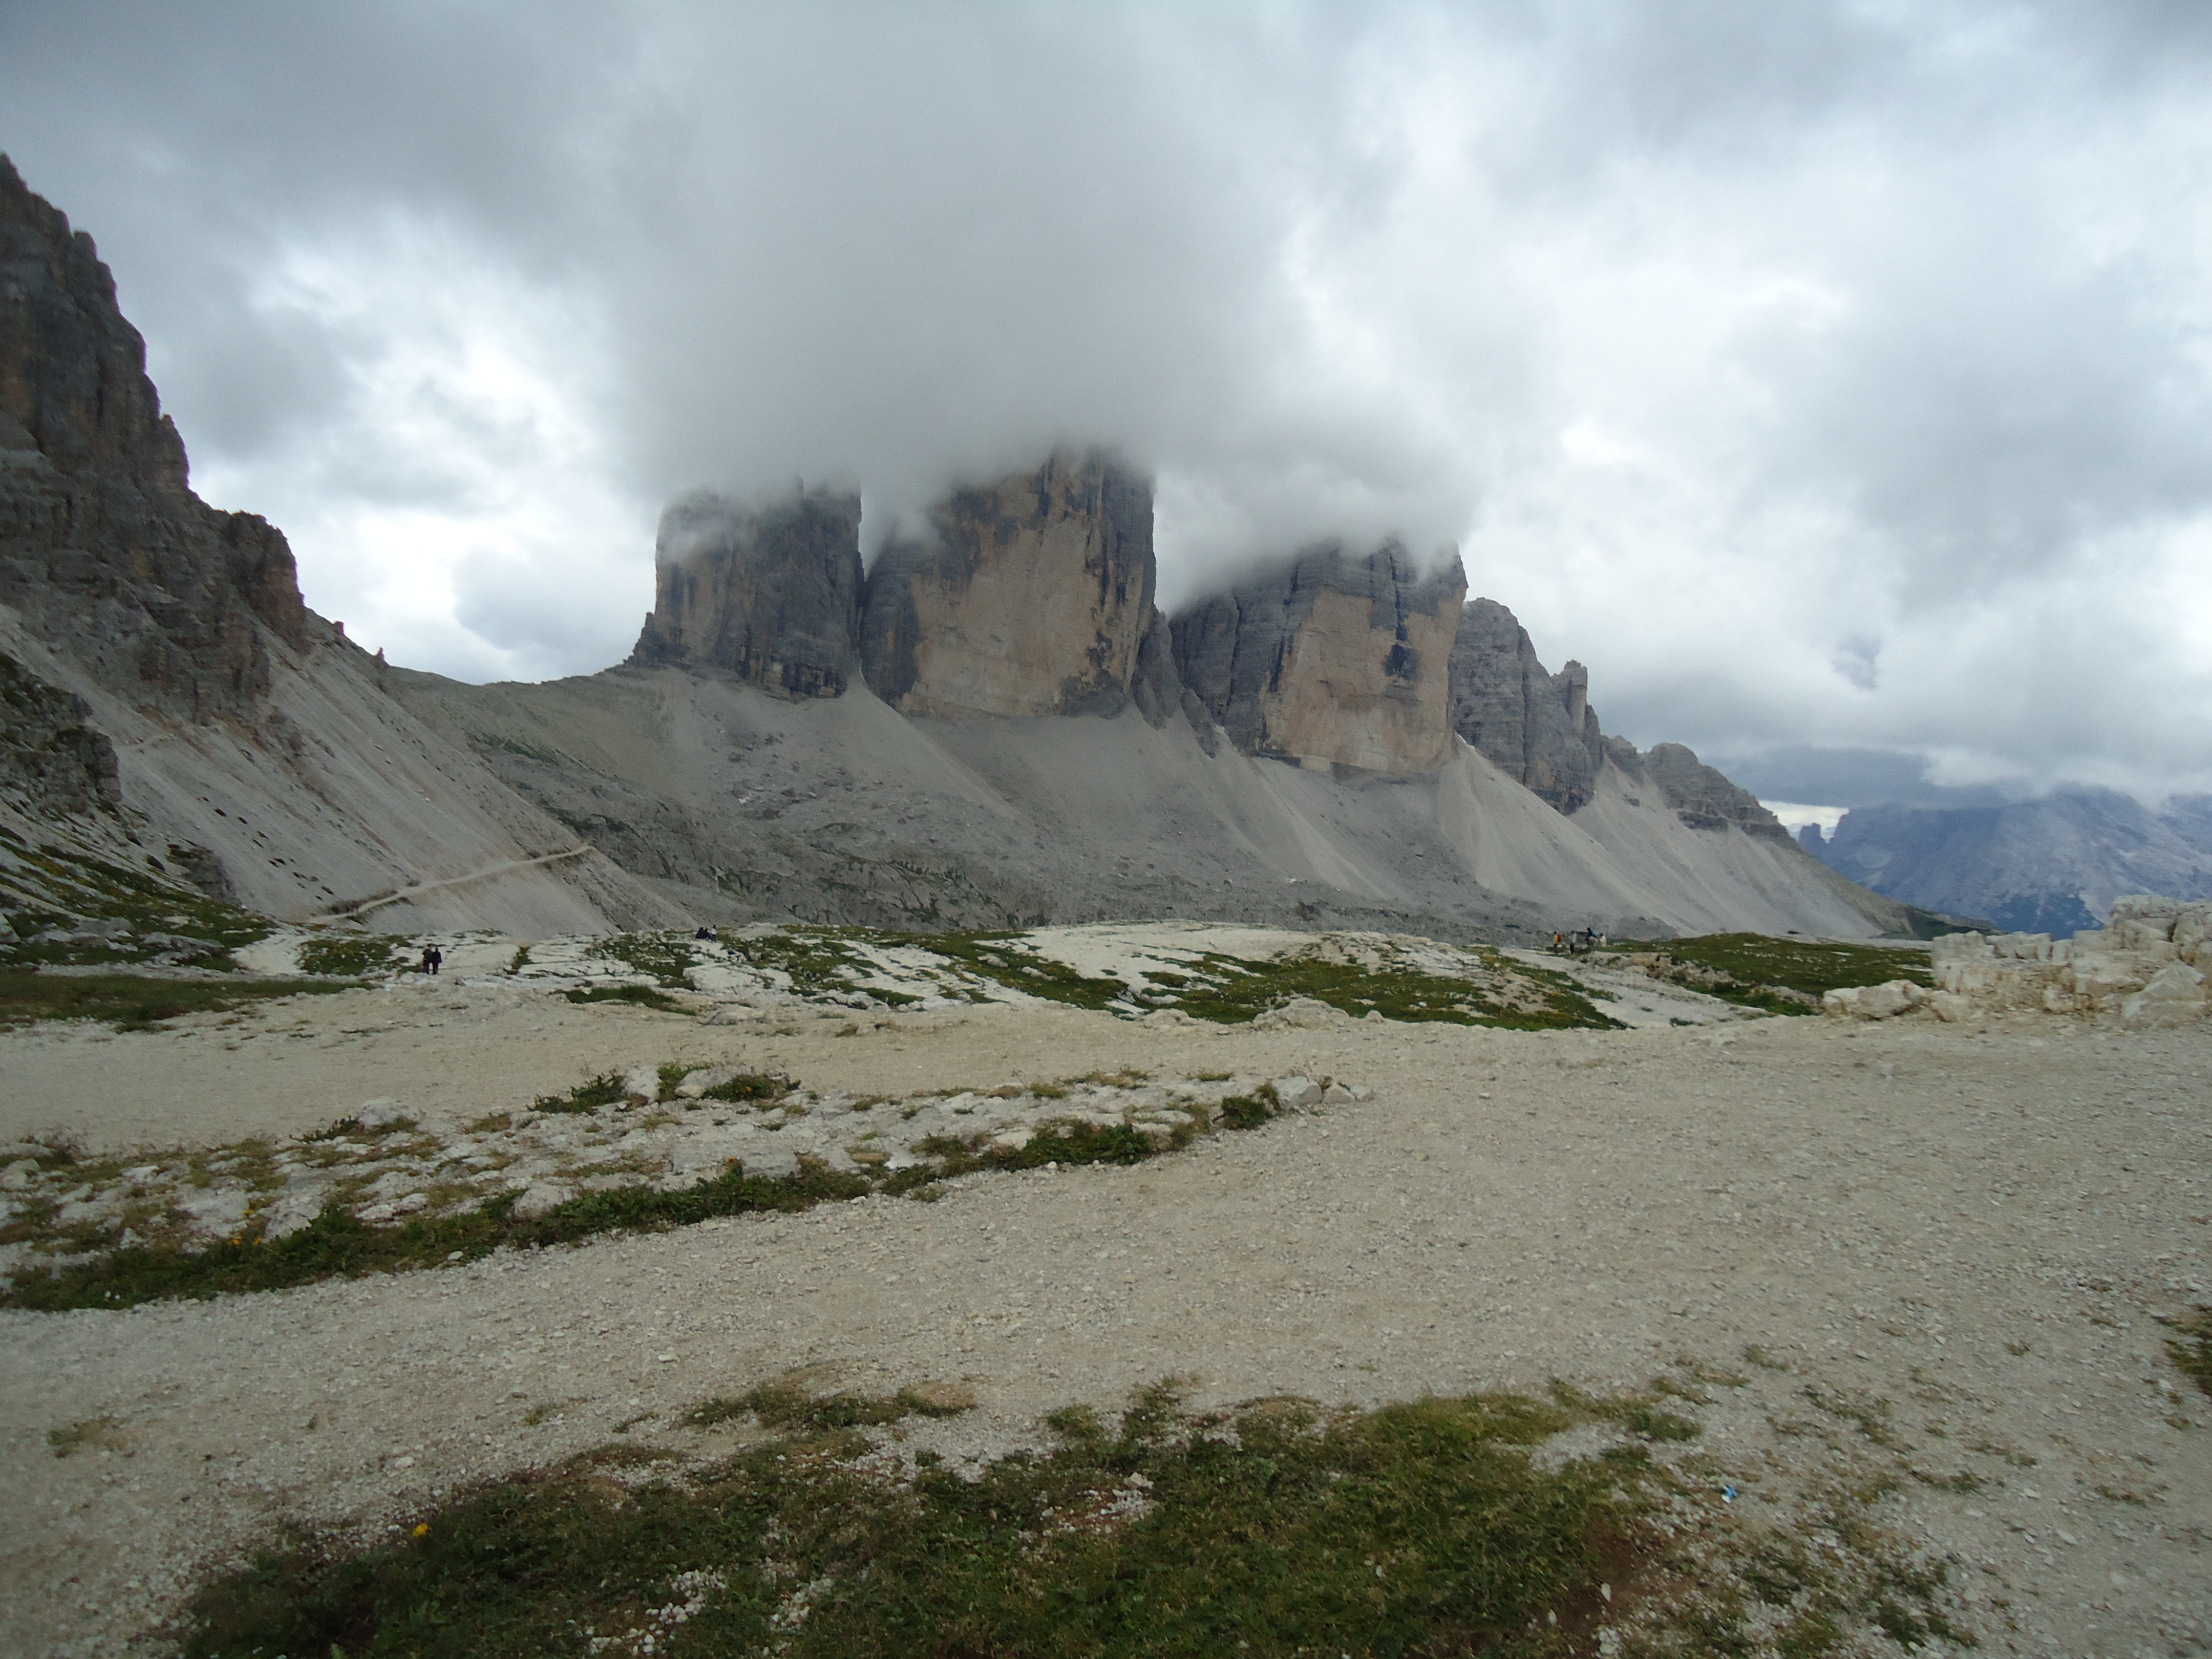
landscape, rock, wilderness, mountain, cloud, hiking, hill, adventure, valley, mountain range, cliff, terrain, national park, ridge, clouds, geology, mountains, badlands, plateau, fell, dolomites, landform, mountain pass, geographical feature, mountainous landforms